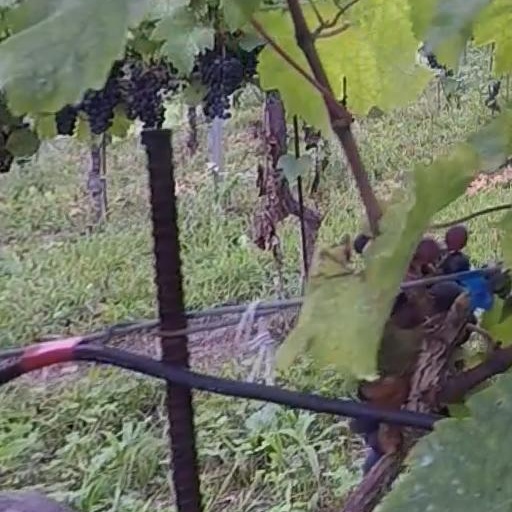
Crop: grape